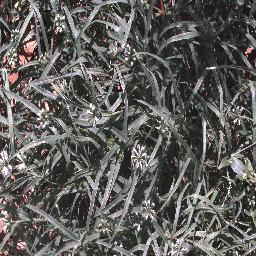
Label: negative